Saint-Tropez

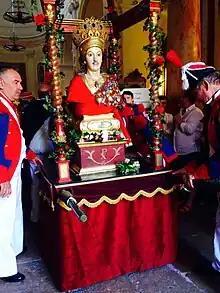
Bust of Saint-Tropez during the Bravades

The local noblemen were responsible for raising an army that repulsed a fleet of Spanish galleons on 15 June 1637; "Les Bravades des Espagnols", a local religious and military celebration, commemorates this victory of the Tropezian militia. Count René's promise in 1436 to not tax the citizens of Saint-Tropez was honored until 1672, when Louis XIV abrogated it as he imposed French control.